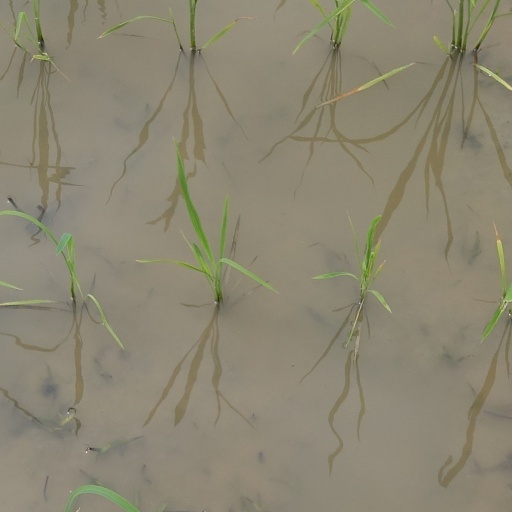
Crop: rice